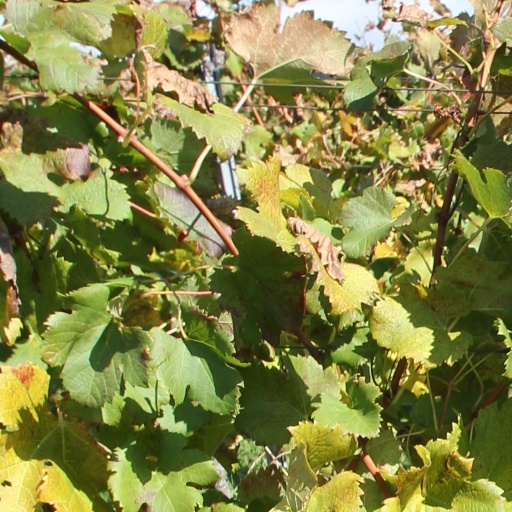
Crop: grape